Doris Leader Charge

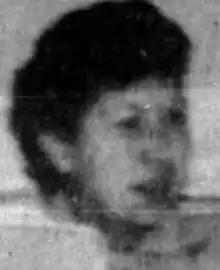
Doris Millard (later Doris Leader Charge), from a 1956 newspaper

Doris Leader Charge (May 4, 1930 – February 20, 2001), was an American translator and educator. She taught Lakota language and culture courses at Sinte Gleska University for 28 years, and worked on the film "Dances With Wolves" (1990) as a translator and dialogue coach; she also appeared on-screen in a minor part.